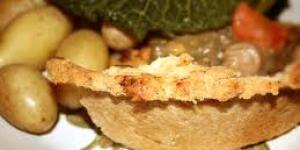
guiso completo